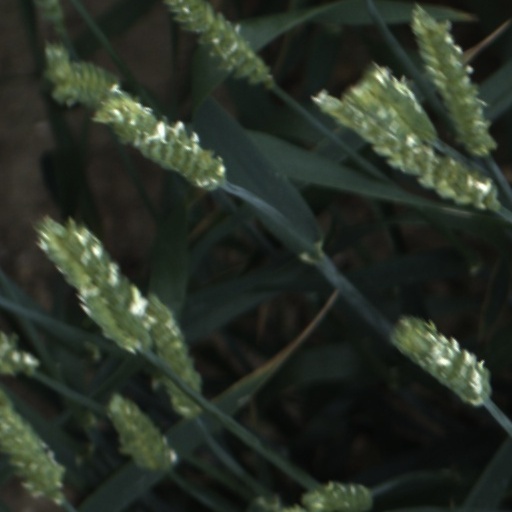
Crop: wheat